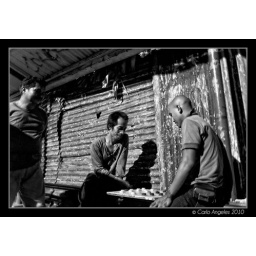
A wily smile over a game of dama(checkers). Some plastic bottle caps and a wooden board and your all set.